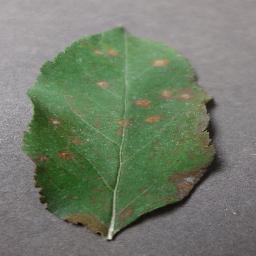
Label: Apple___Cedar_apple_rust